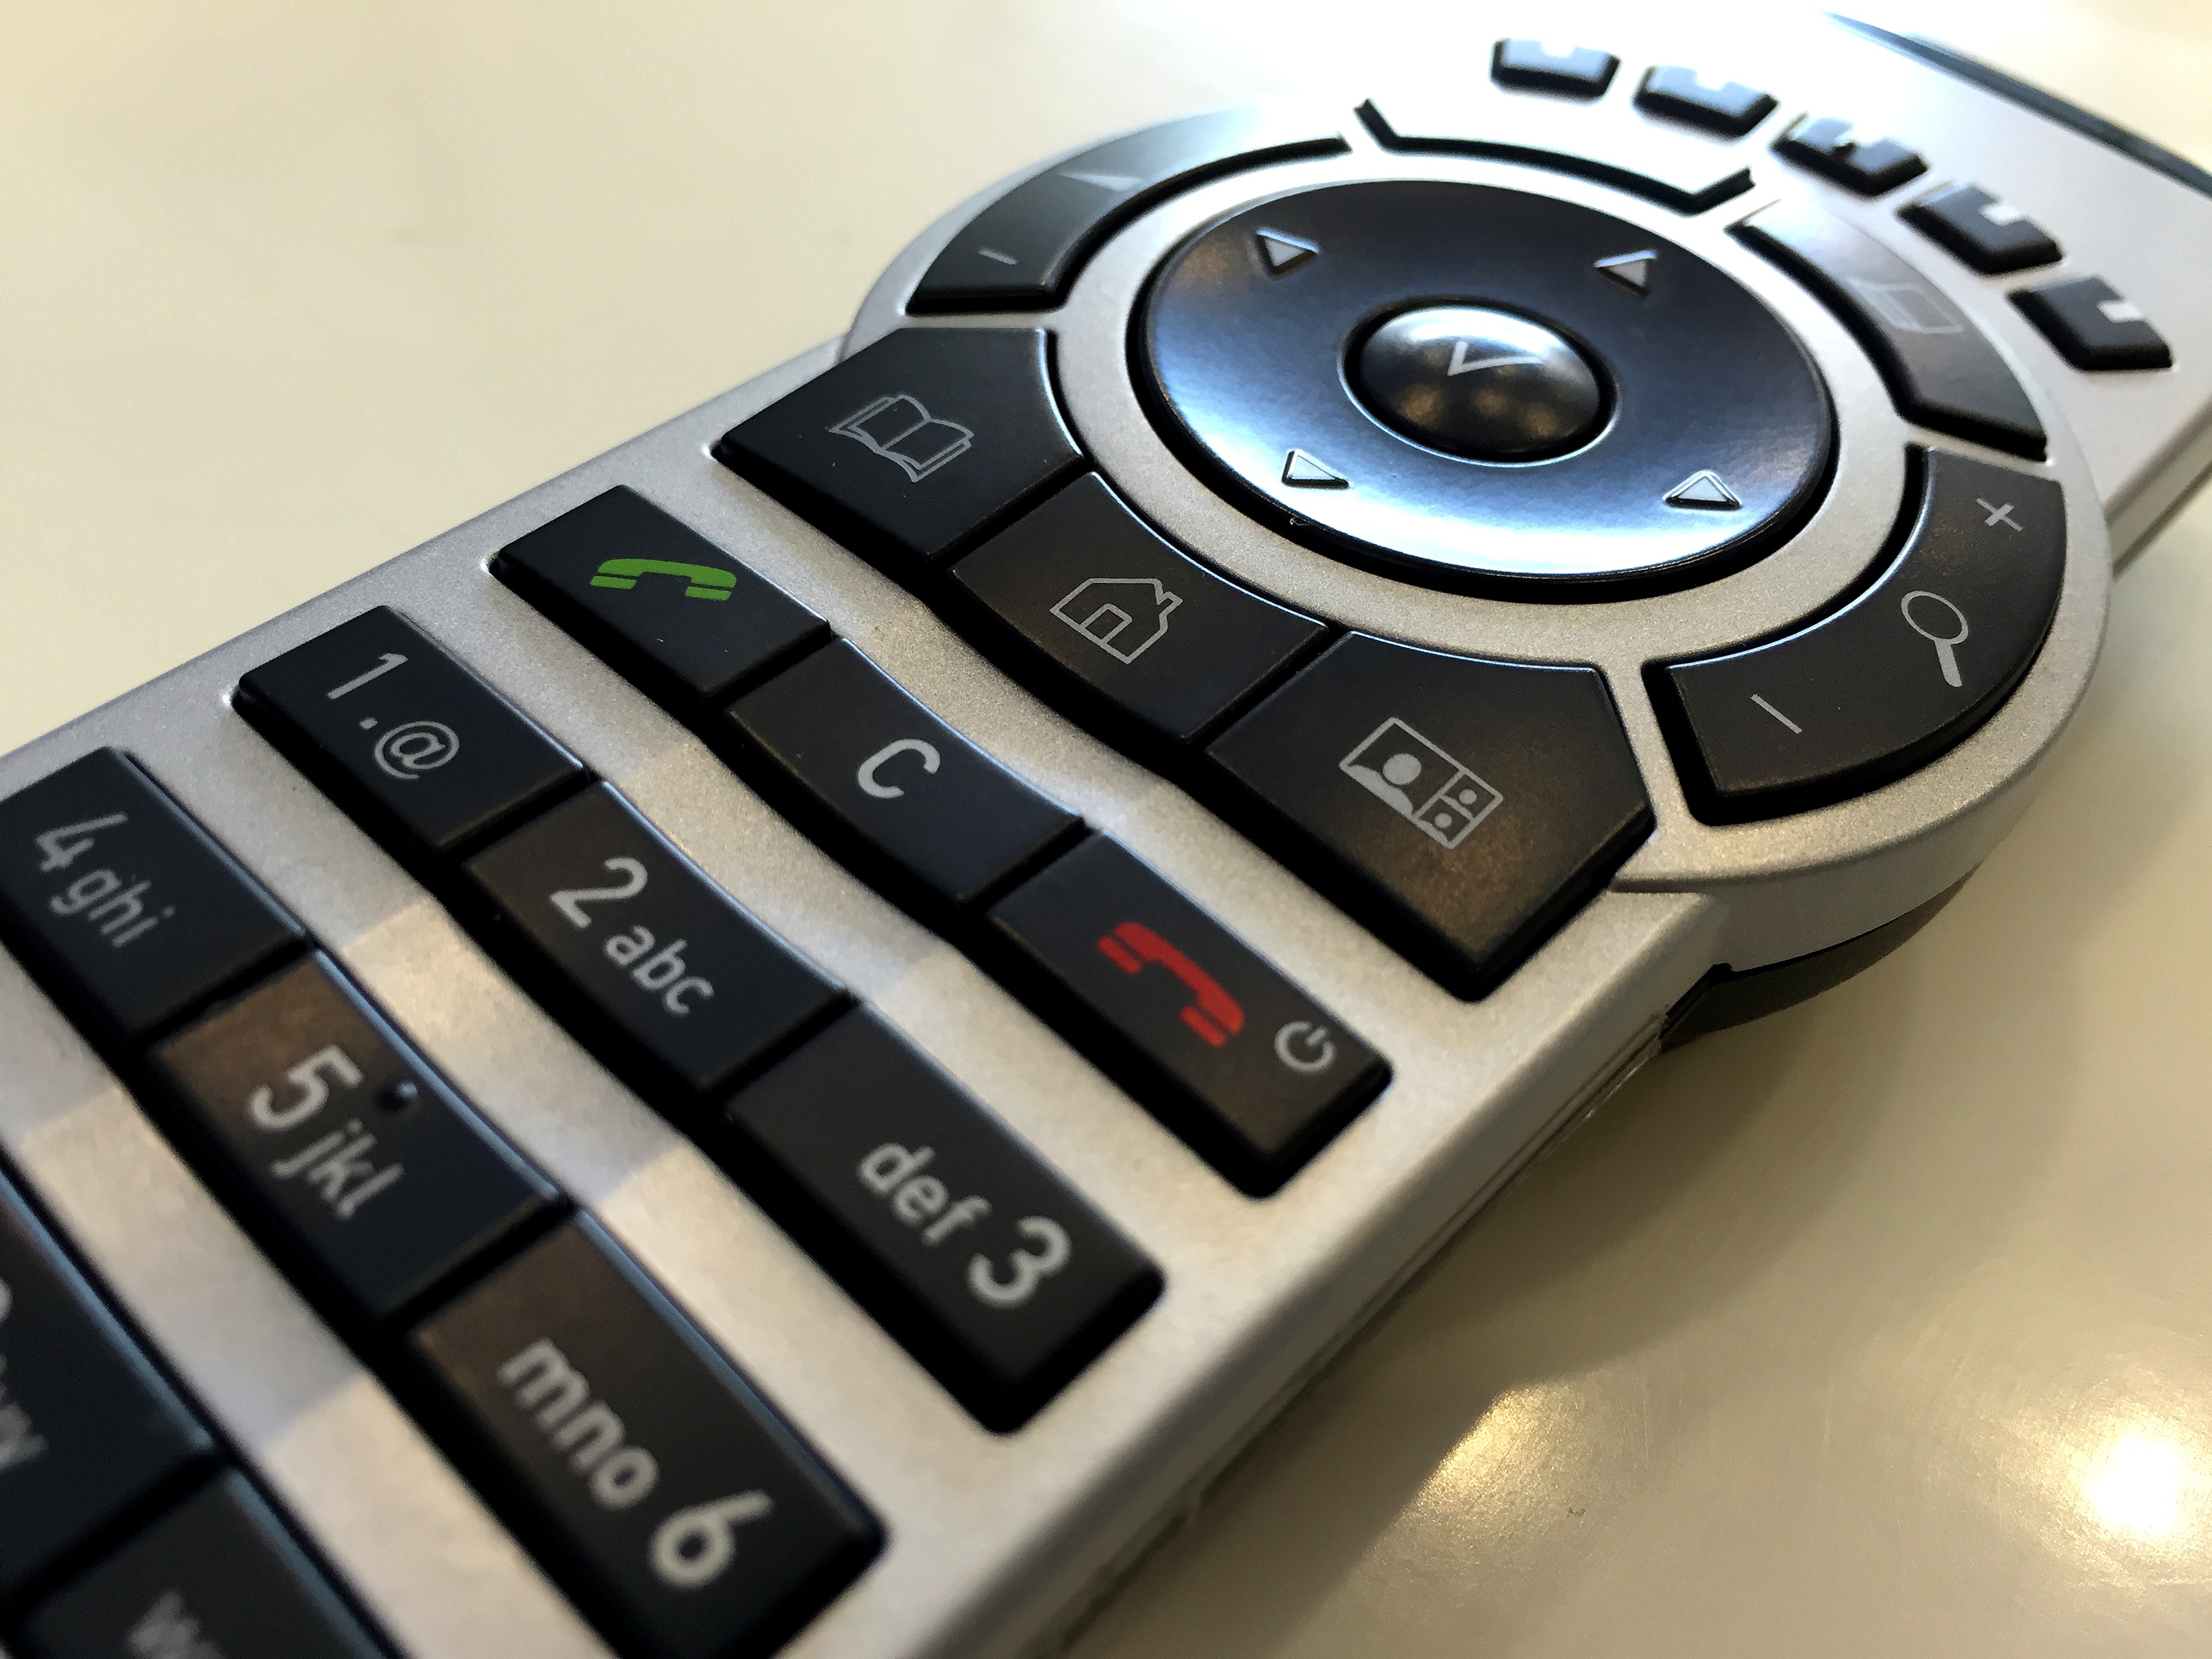
technology, joystick, remote, telephone, gadget, mobile phone, product, font, remote control, electronics, control, buttons, multimedia, command, cisco, electronic device, portable communications device